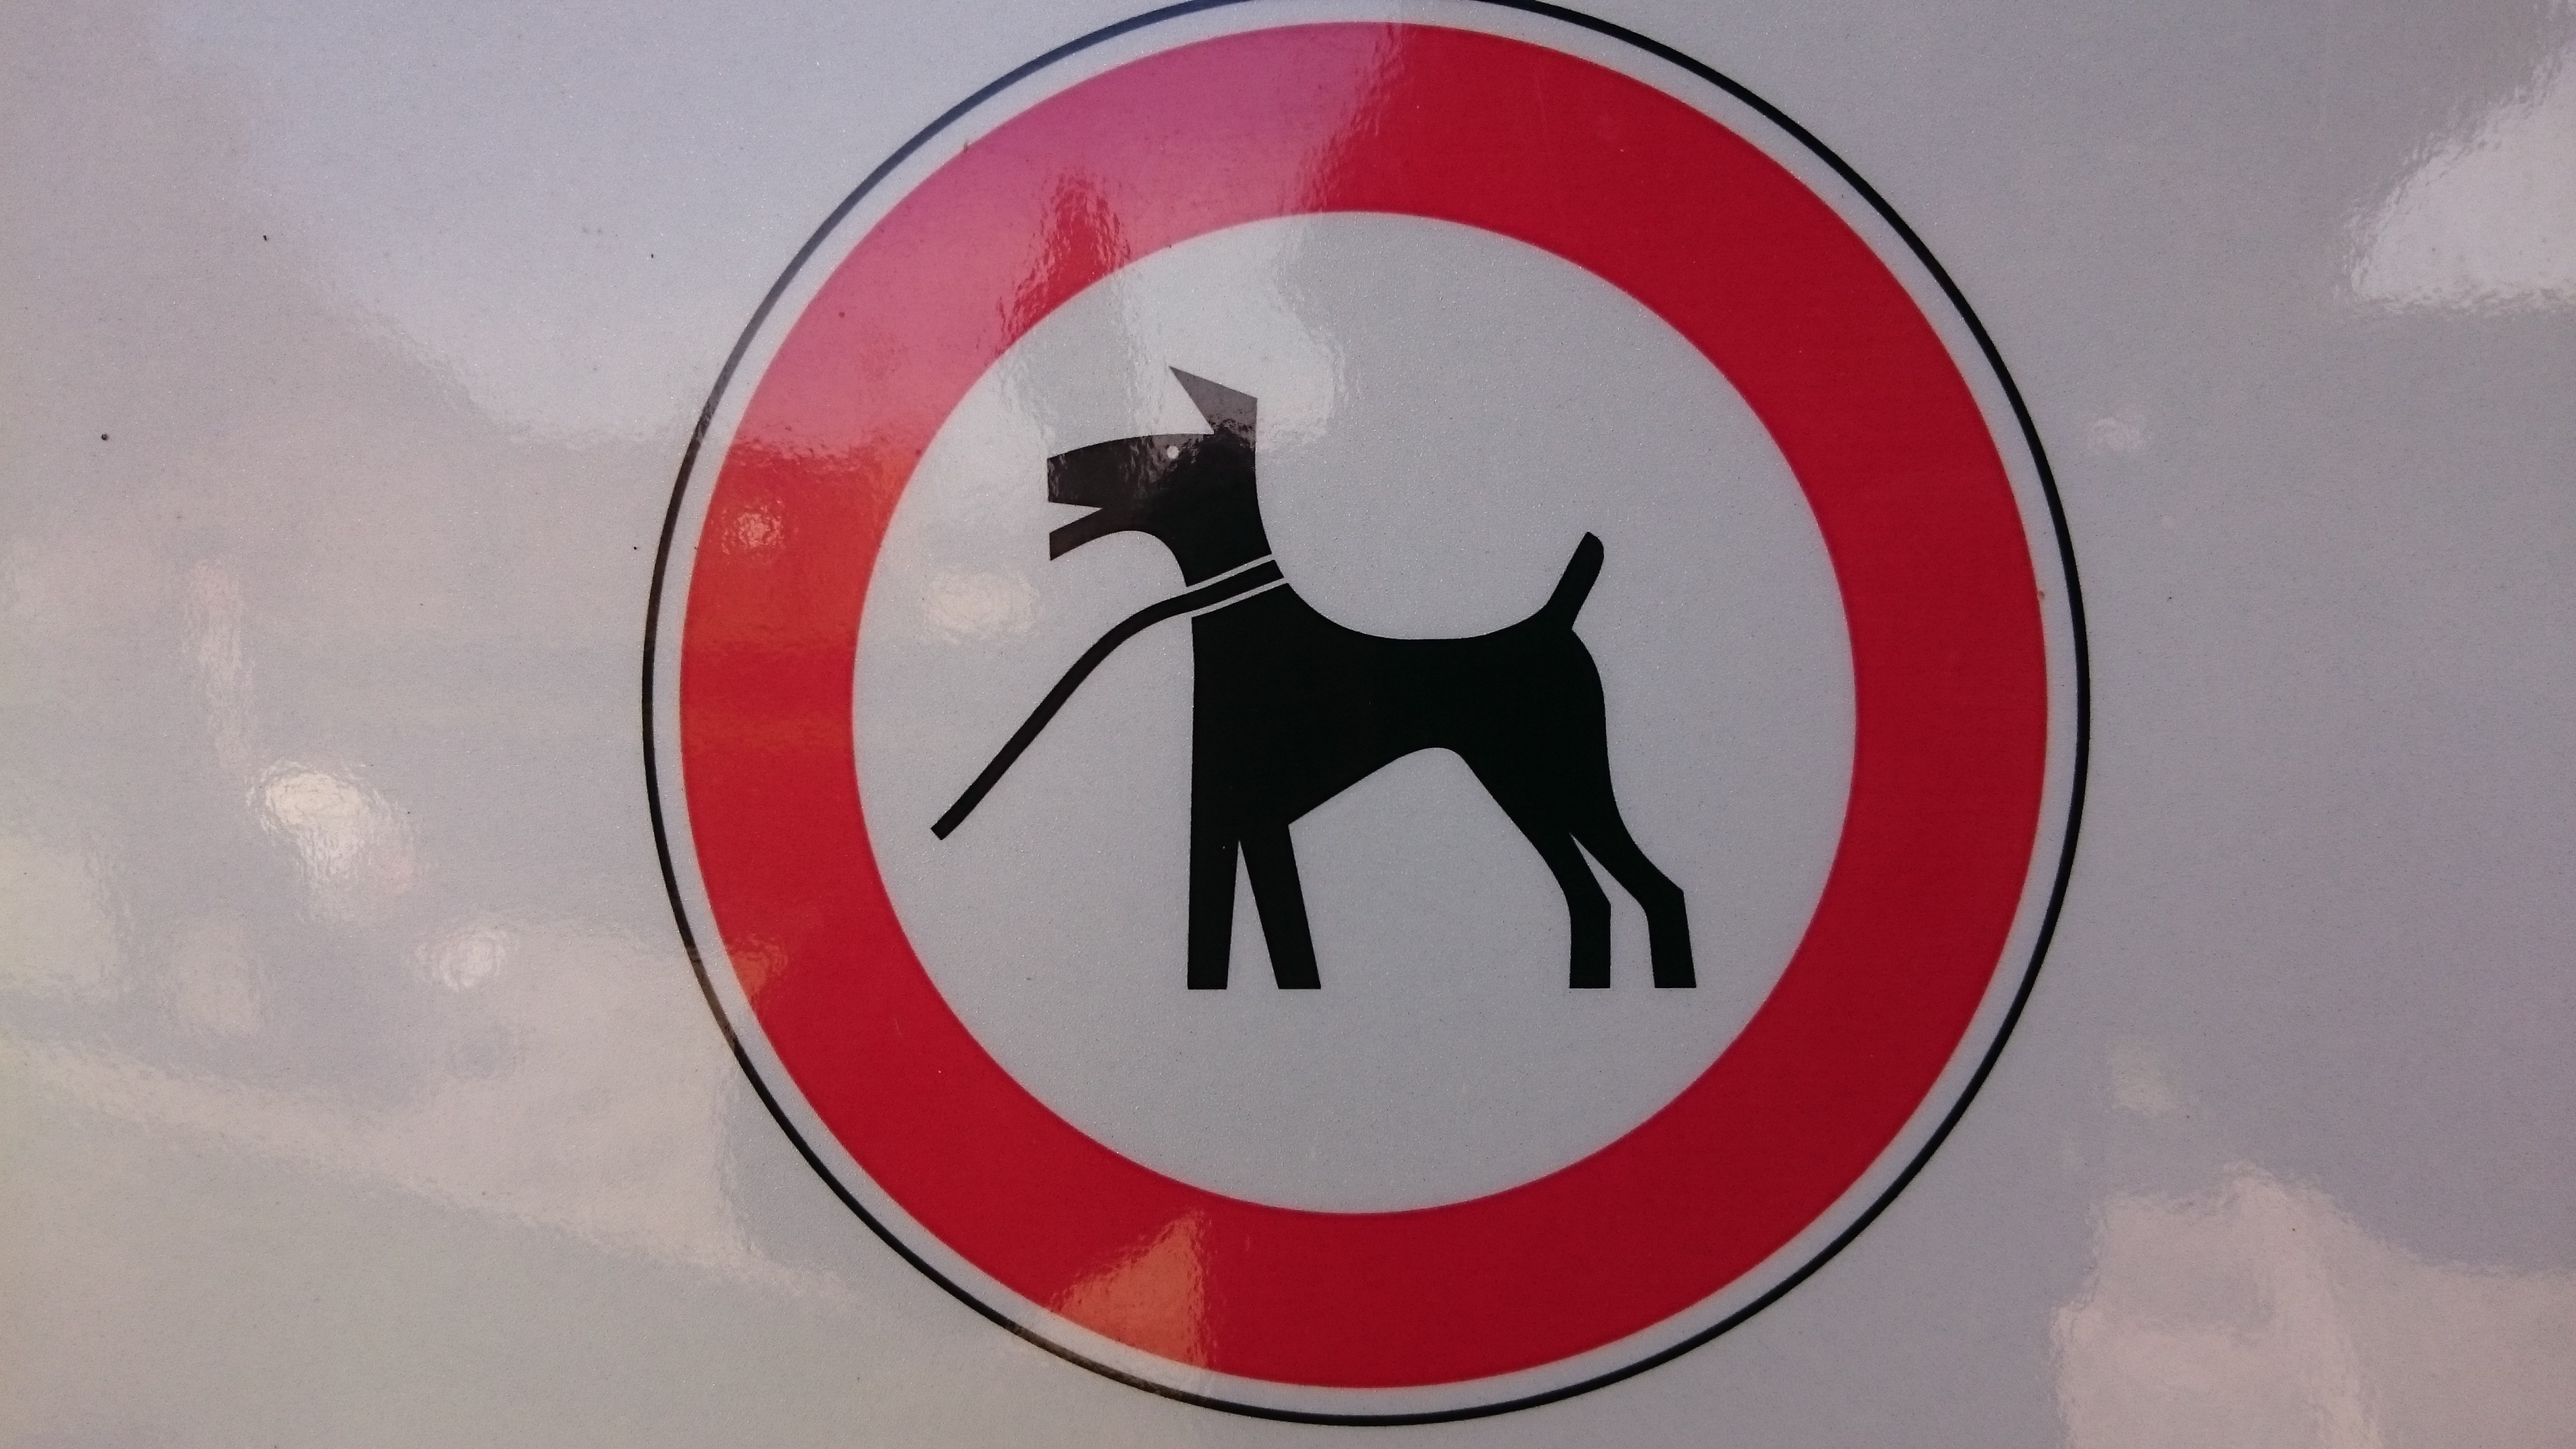
silhouette, number, dog, sign, red, symbol, signage, shape, traffic sign, leech